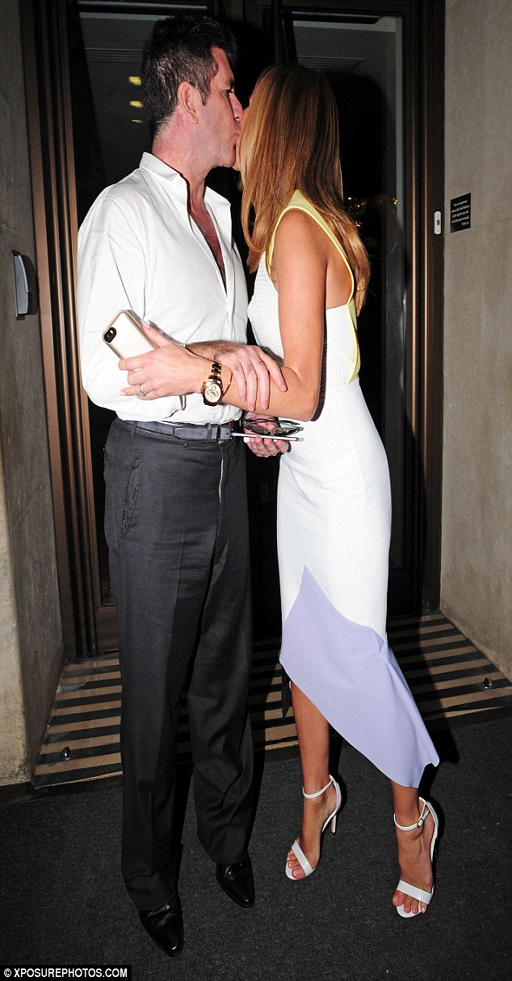
friends again : people shared a kiss outside hotel after the event